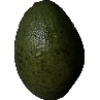
Label: Avocado 1